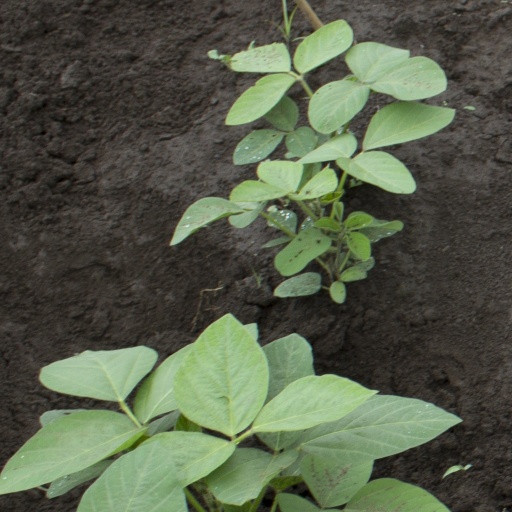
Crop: soybean